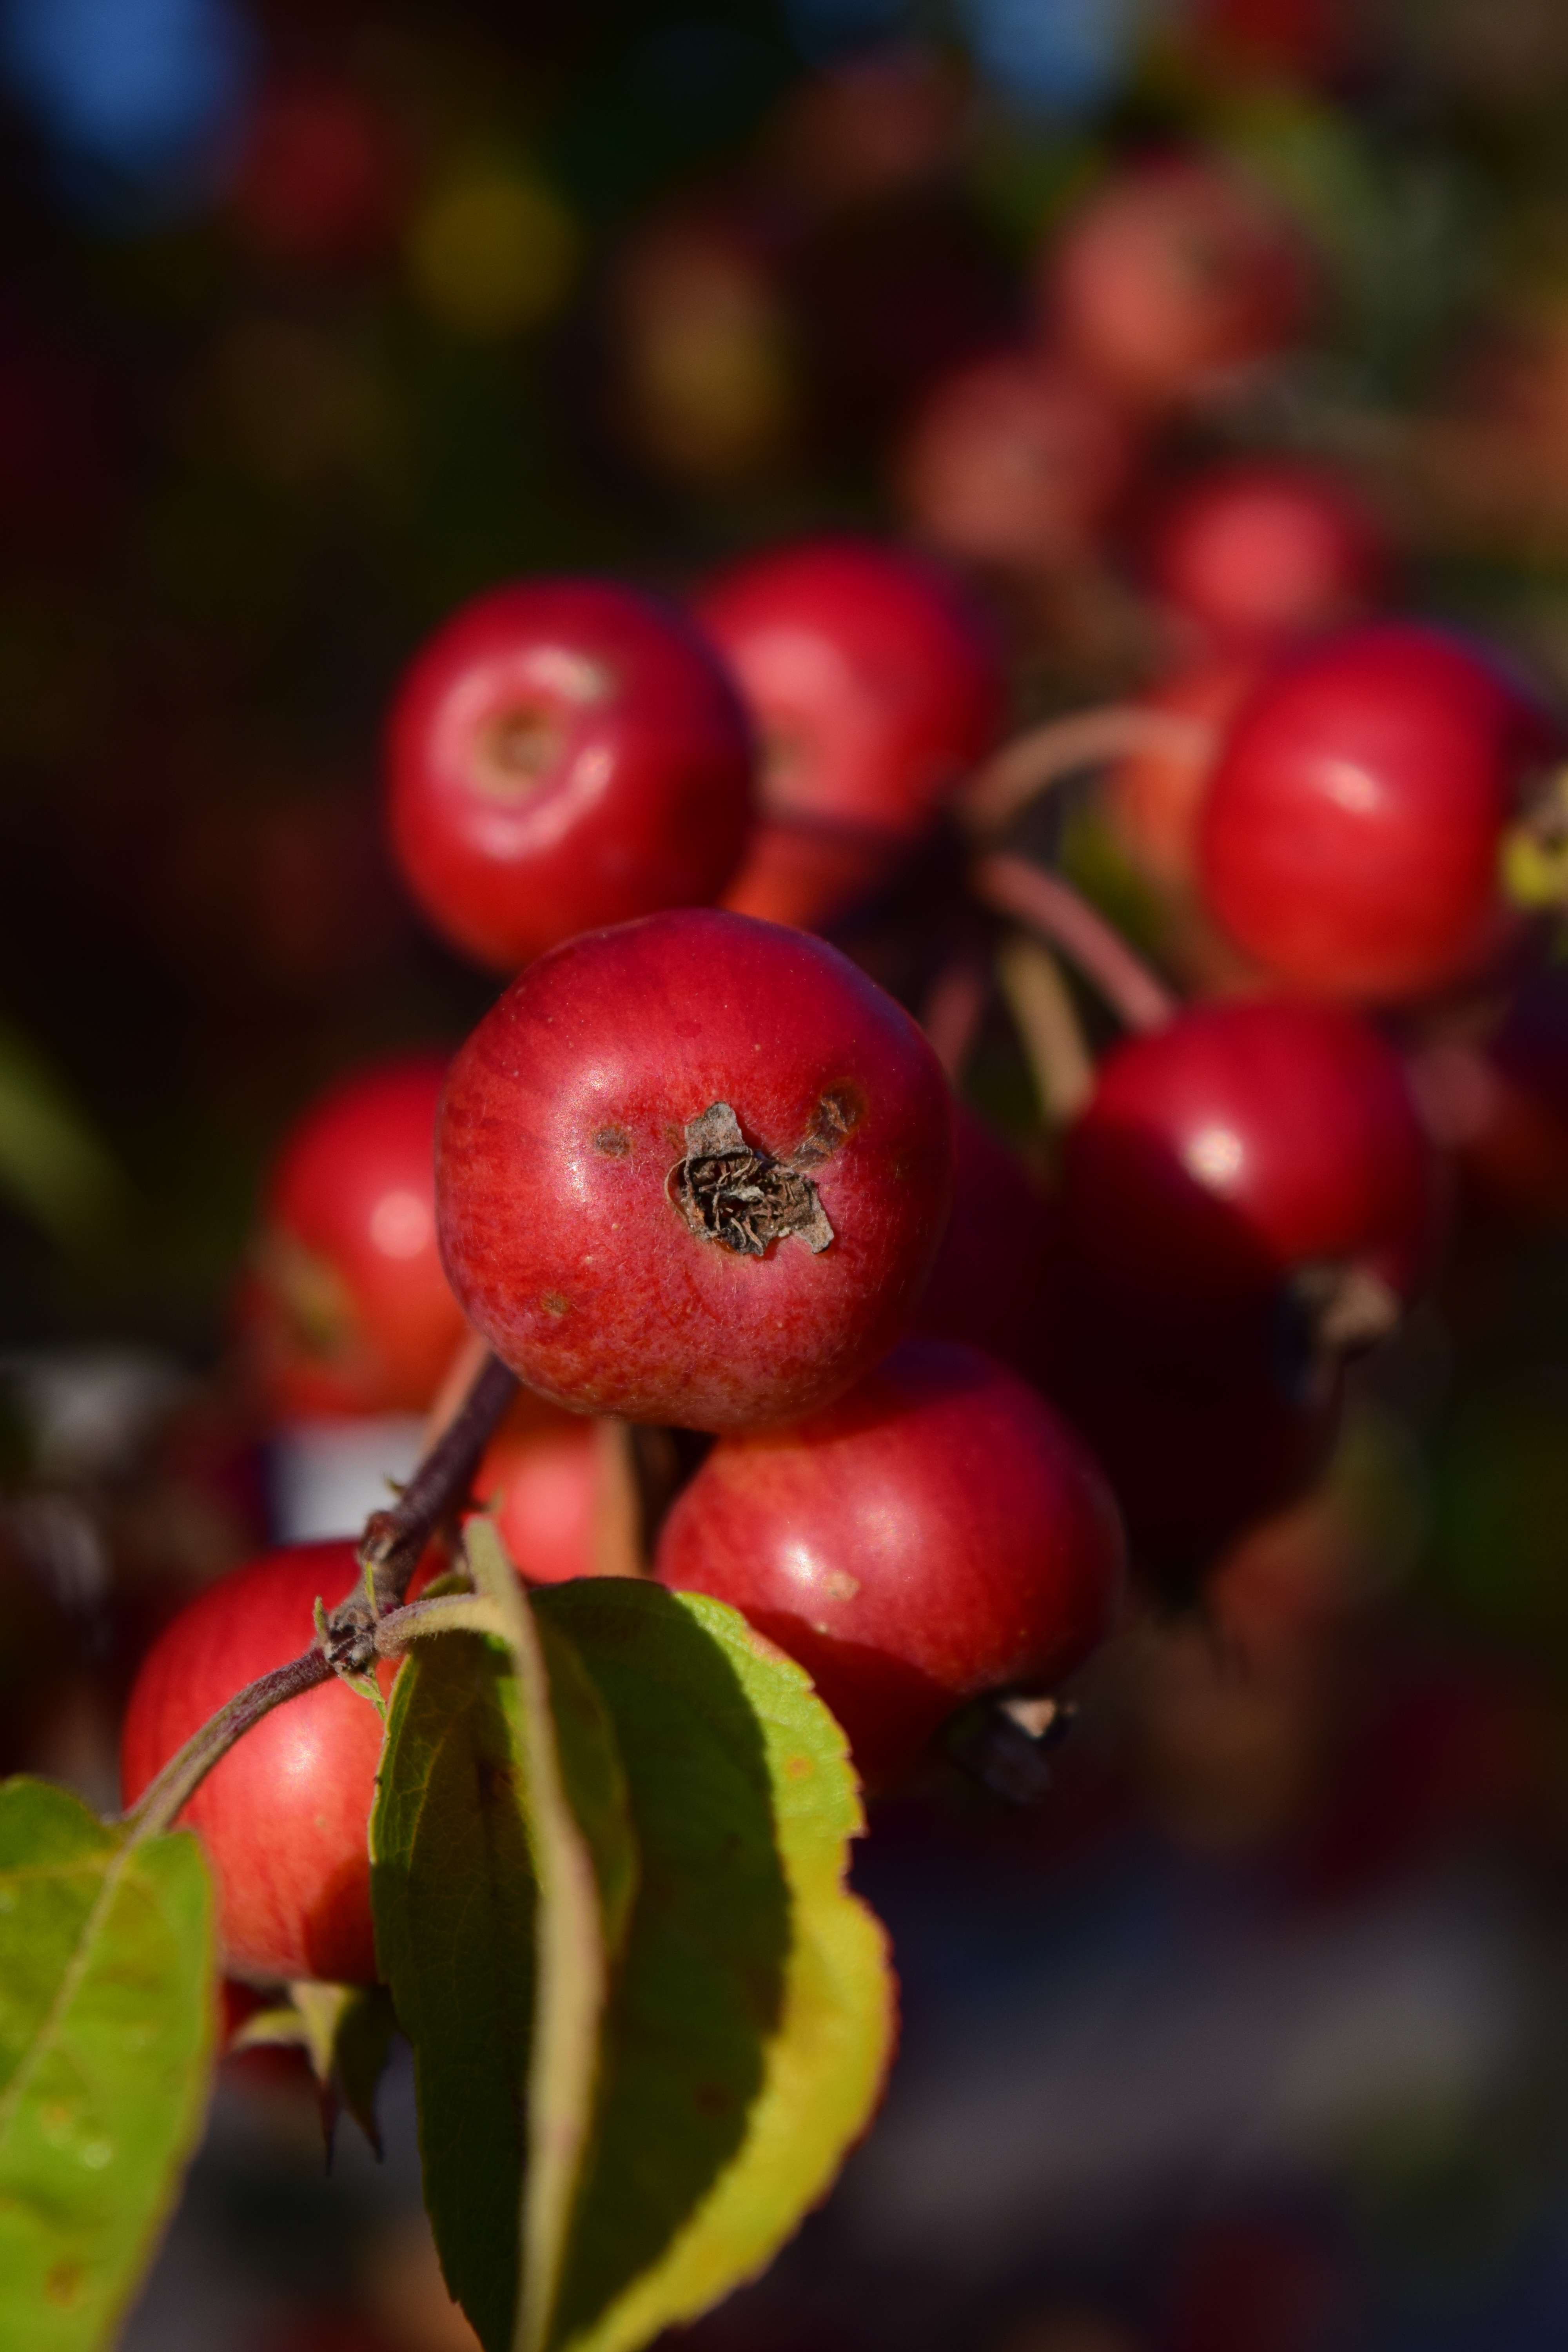
apple, tree, branch, plant, fruit, berry, flower, food, red, produce, small, autumn, close, flora, shrub, fruits, embellishment, rose hip, macro photography, ornamental tree, flowering plant, rose family, acerola, malpighia, zieraepfel, ornamental fruit, malus, ornamental apple tree, wild apple tree, land plant